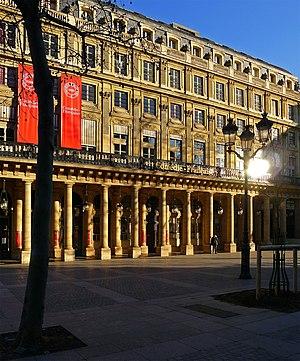
Comédie Française sur la place Colette - Paris Ier
La place Colette est une place du 1ᵉʳ arrondissement de Paris, en France.